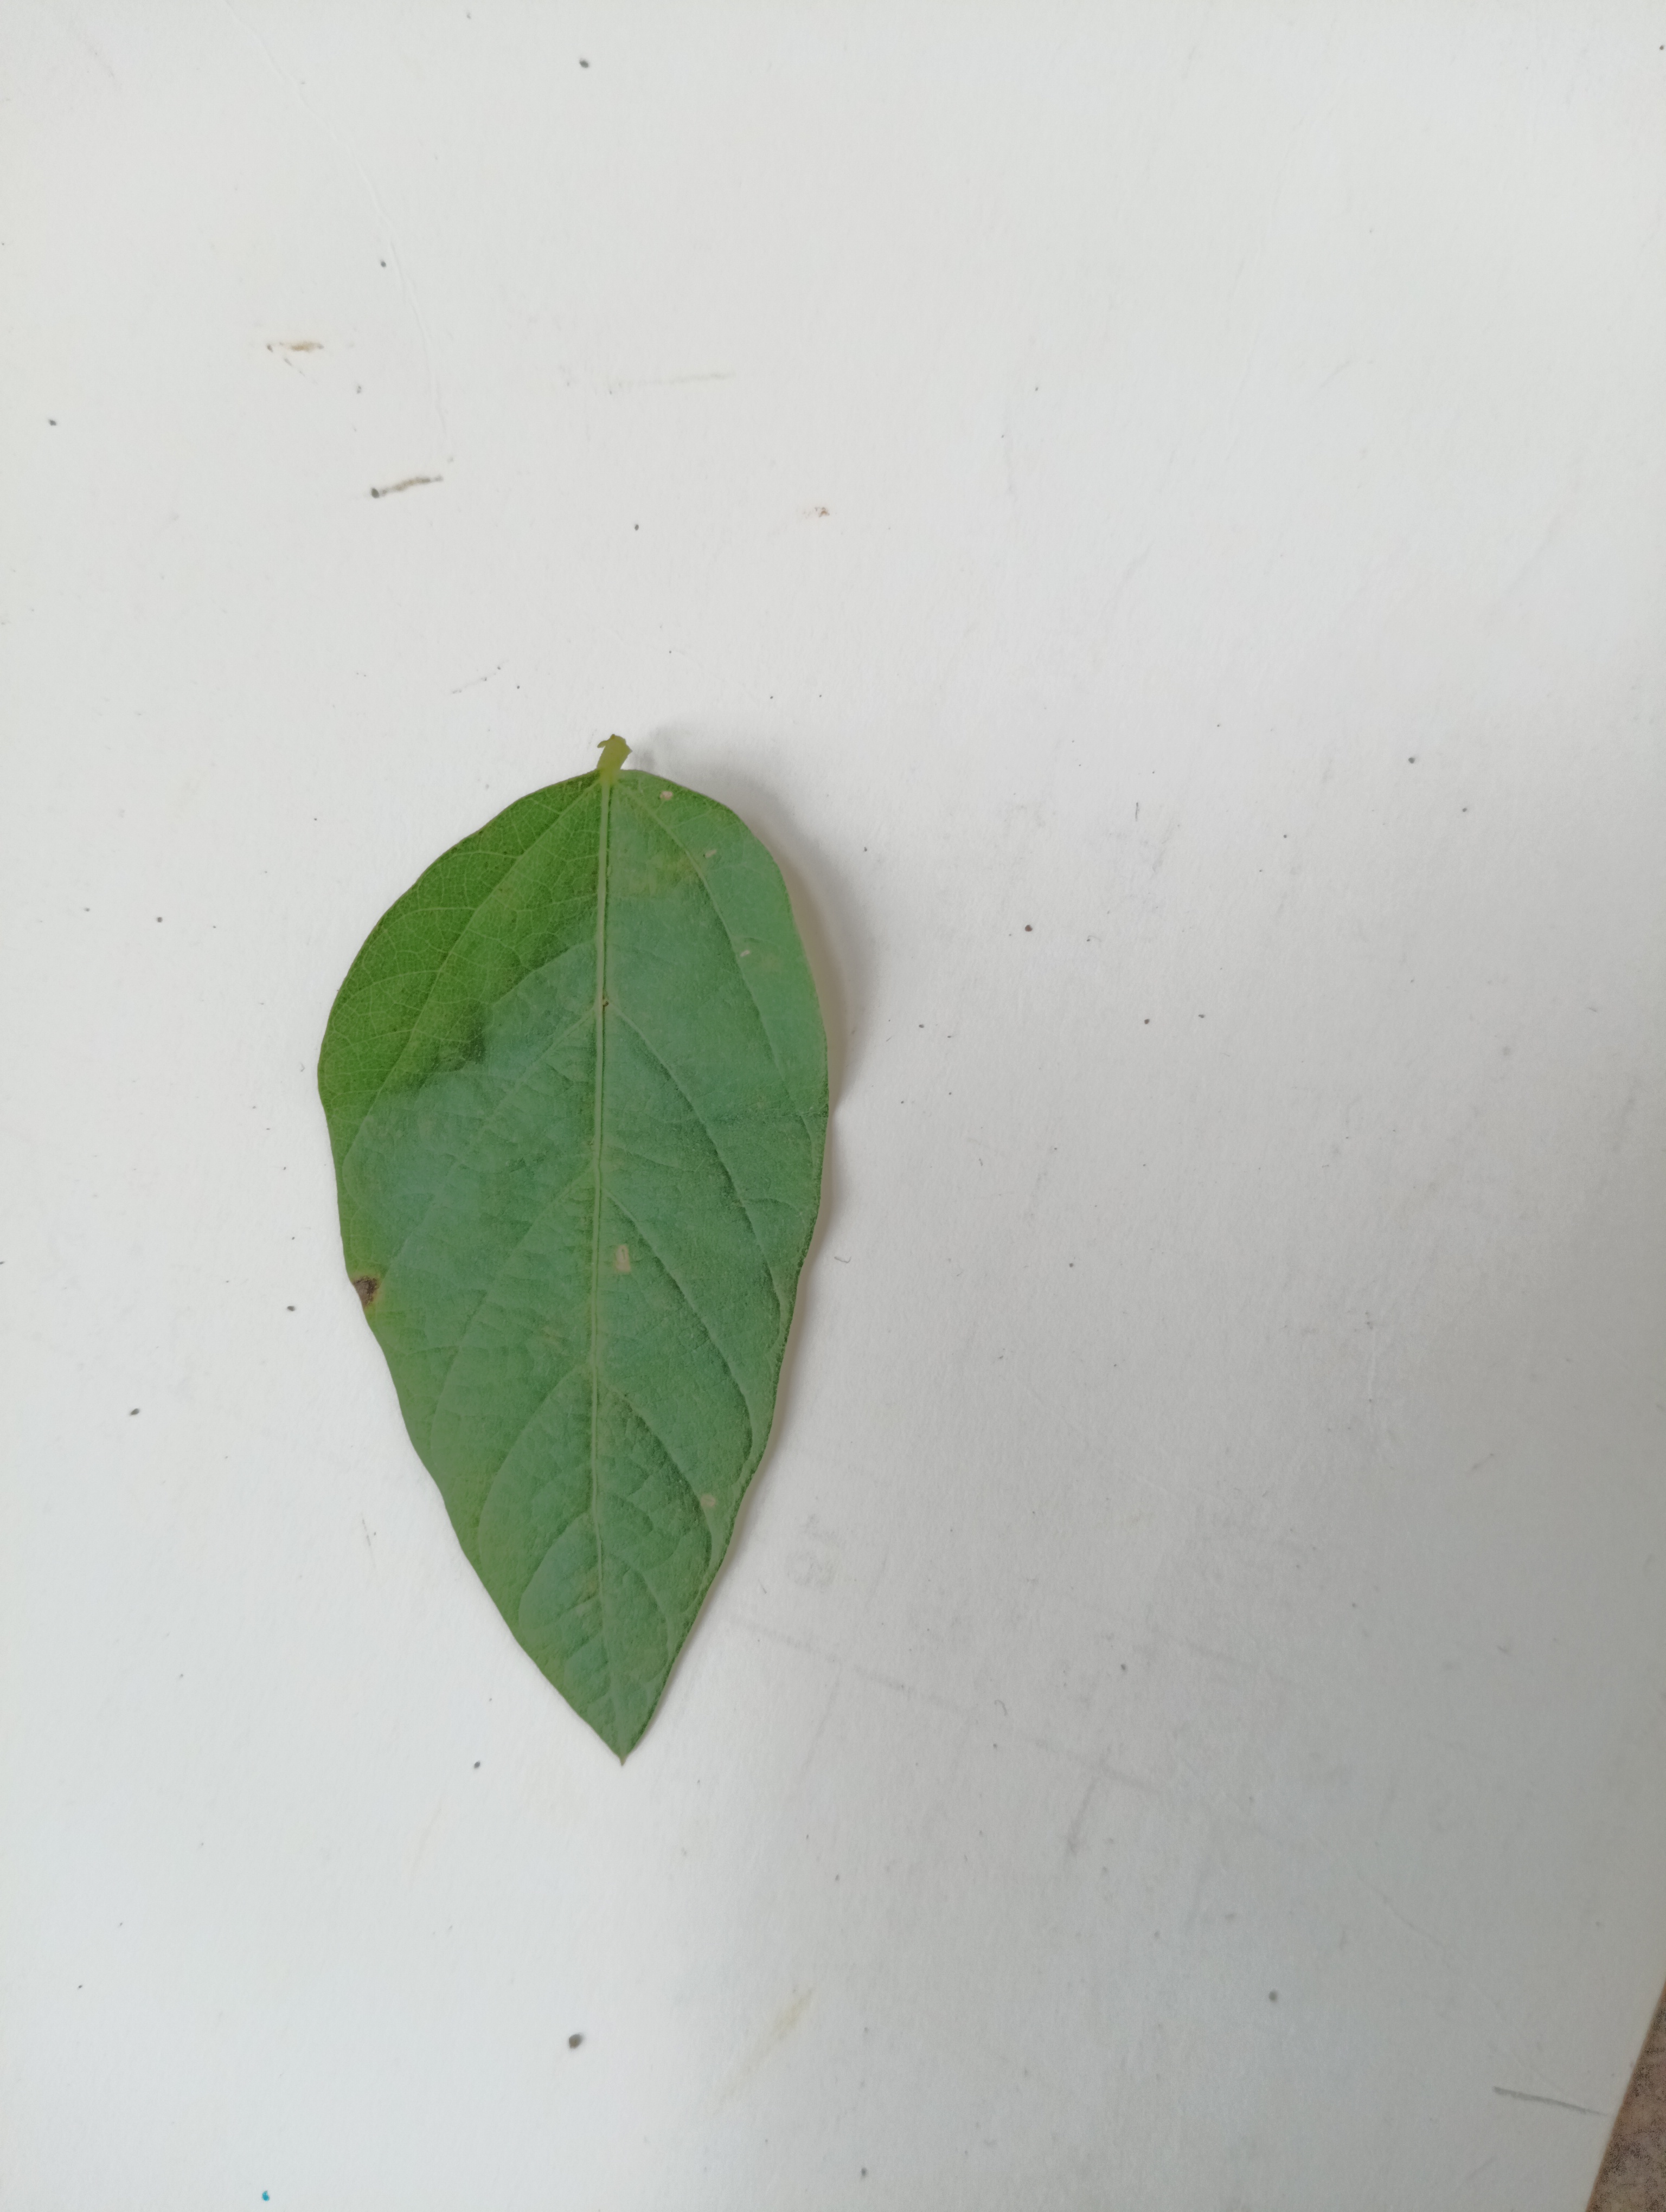
Label: Healthy